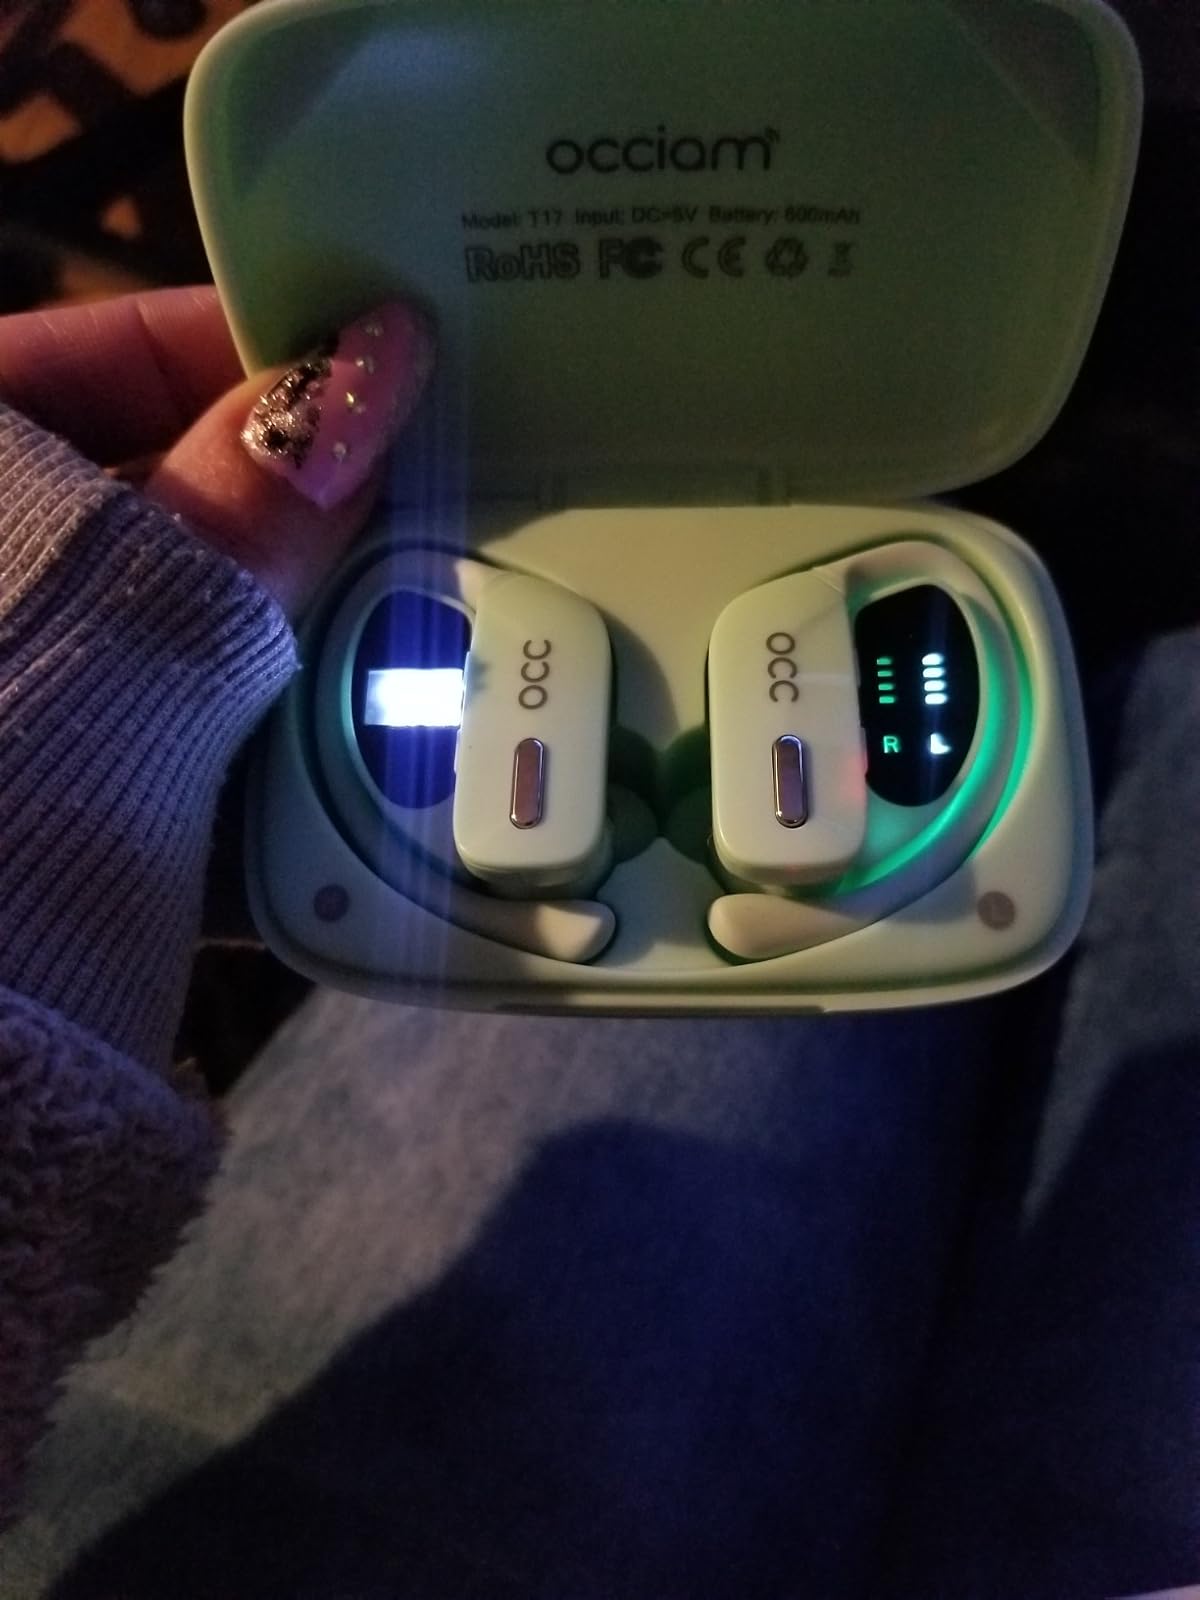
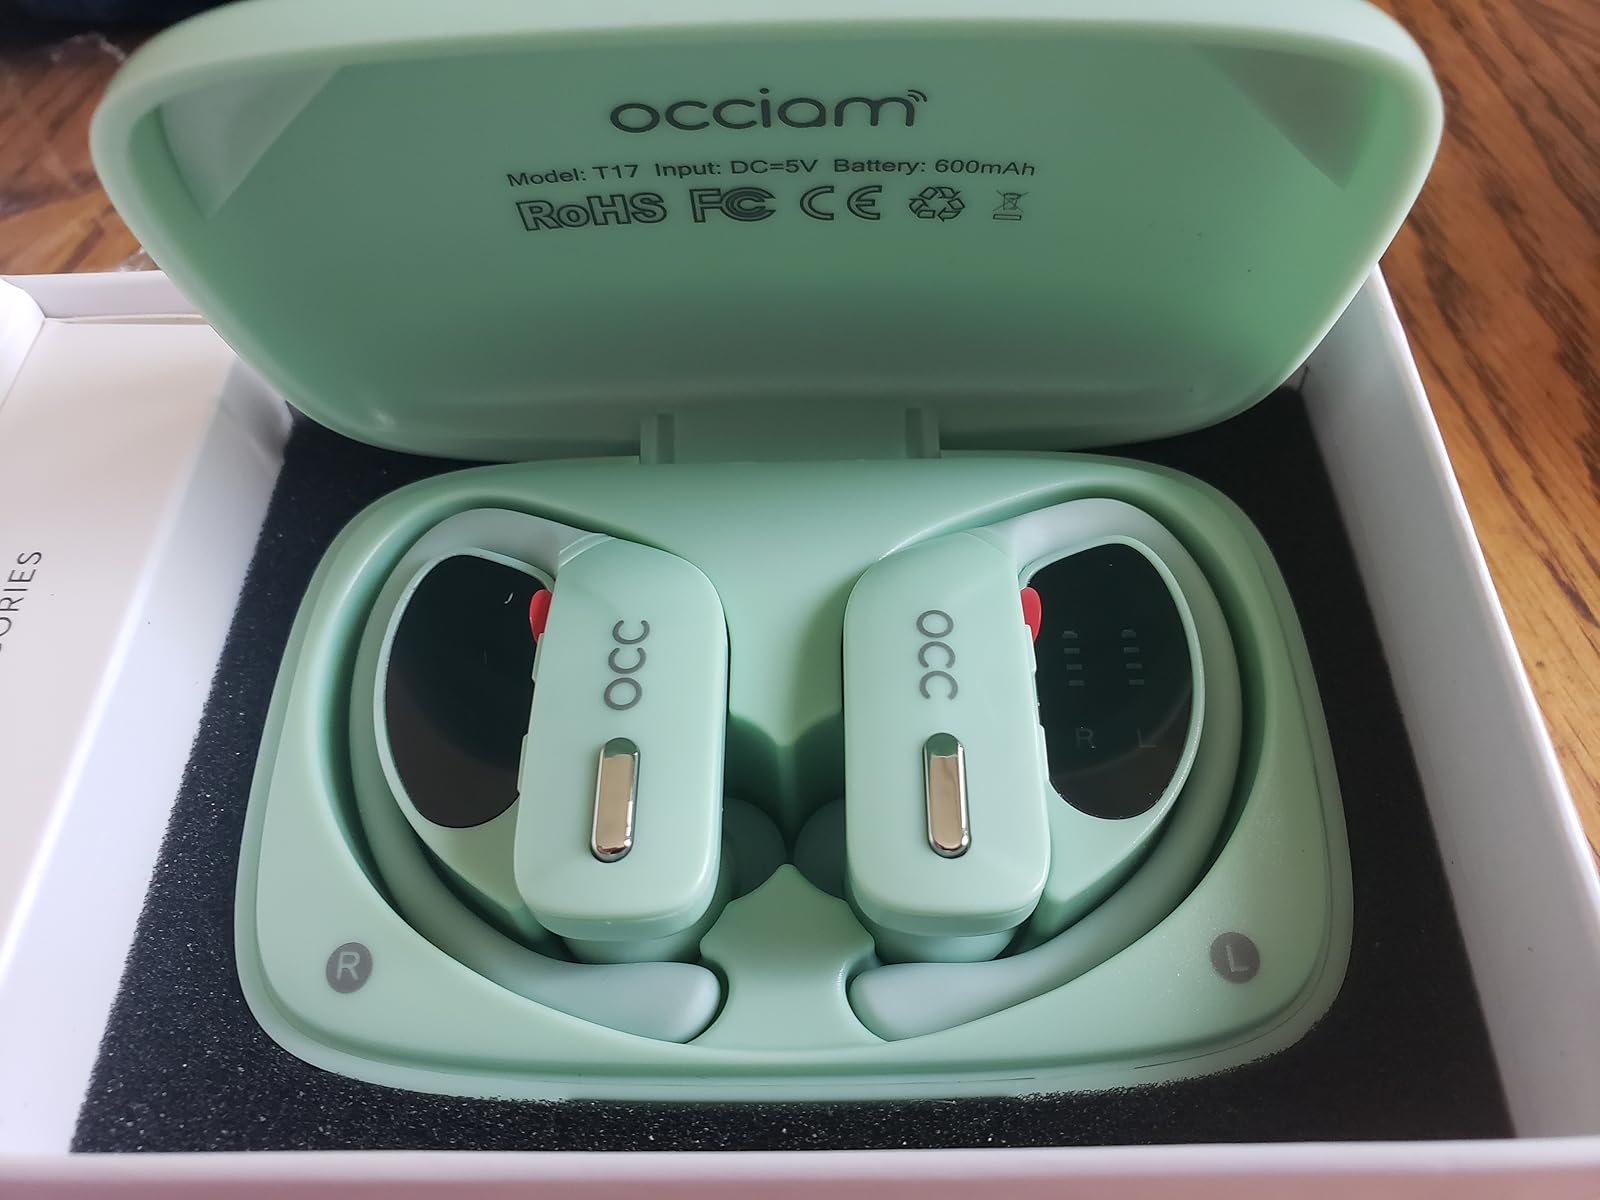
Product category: earbuds
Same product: yes